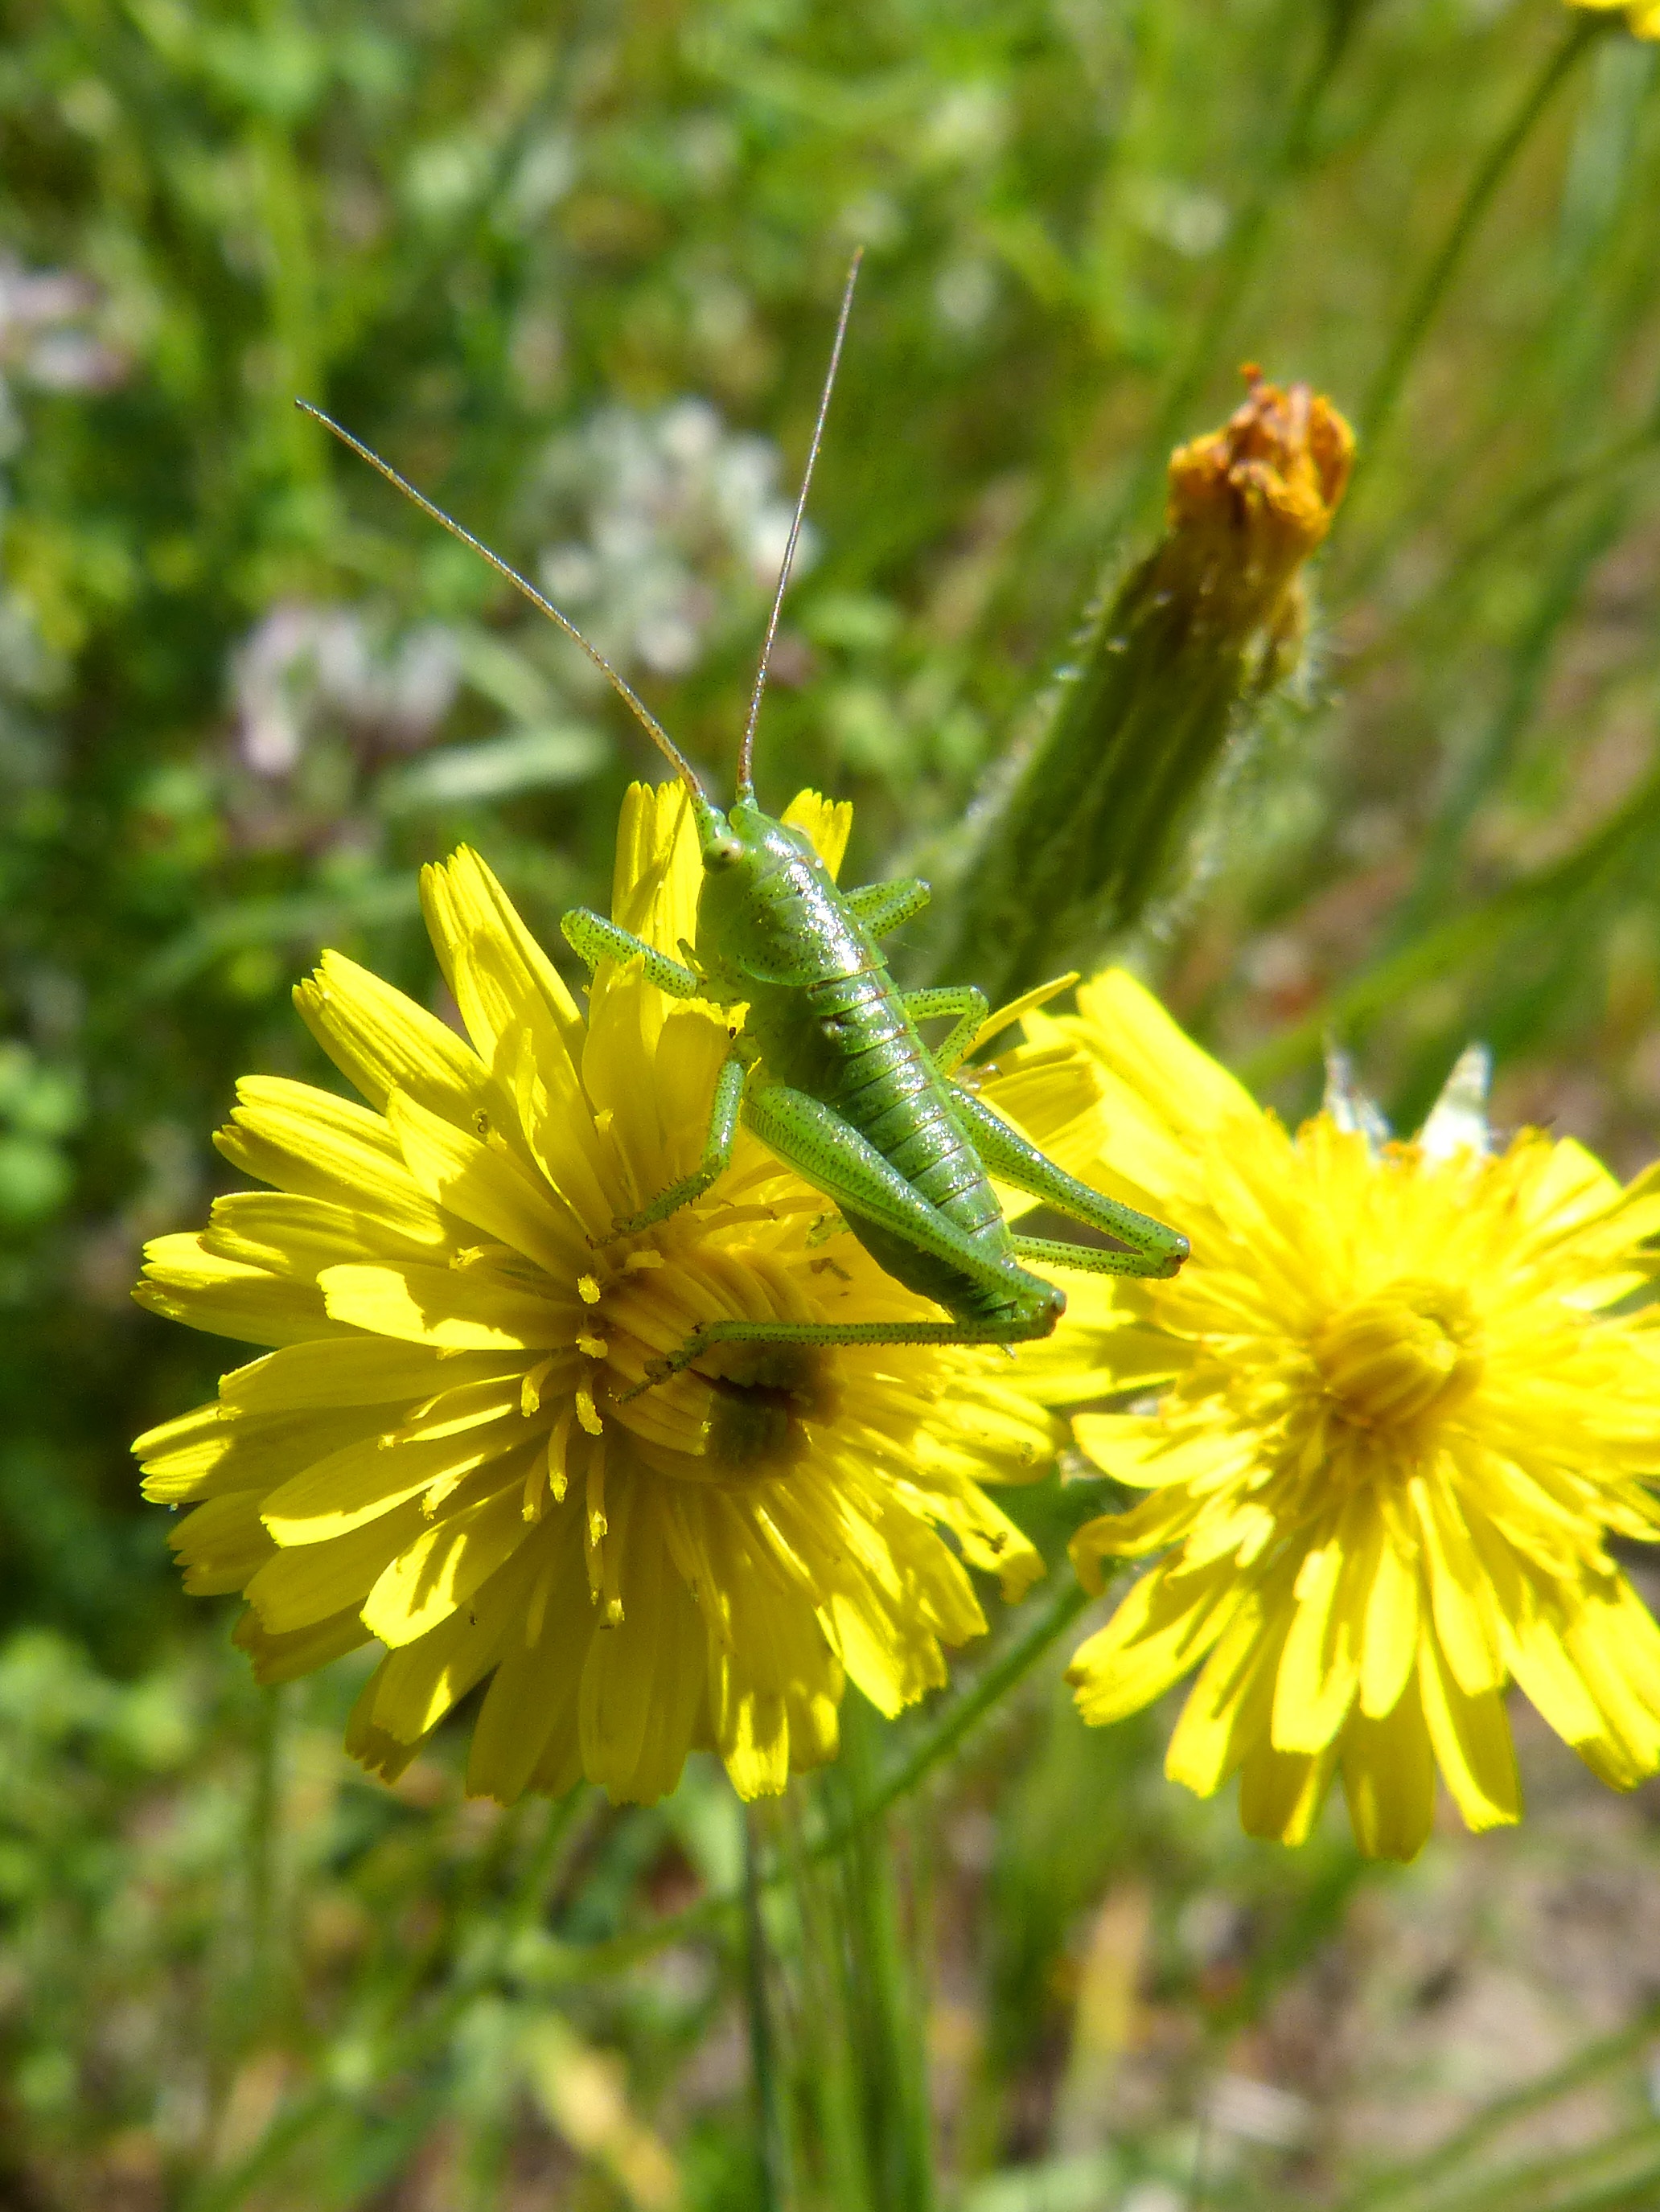
plant, dandelion, flower, yellow, flora, cool image, cool photo, grasshopper, daisy family, green grasshopper, tettigonia viridissima, flatweed, sow thistles, green lobster, golden samphire